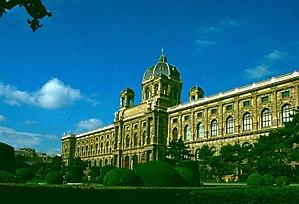
Autriche, Vienne, Kunsthistorisches Museum 中文: 维也纳艺术院